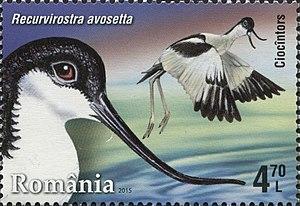
L'Avocette élégante est une espèce d'oiseaux de la famille des Recurvirostridae, la seule espèce du genre Recurvirostra vivant en Europe.